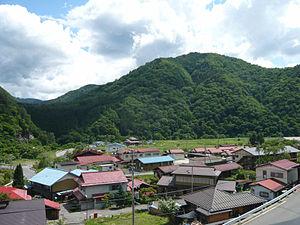
Ōtaki est un village du district de Kiso, dans la préfecture de Nagano, au Japon.